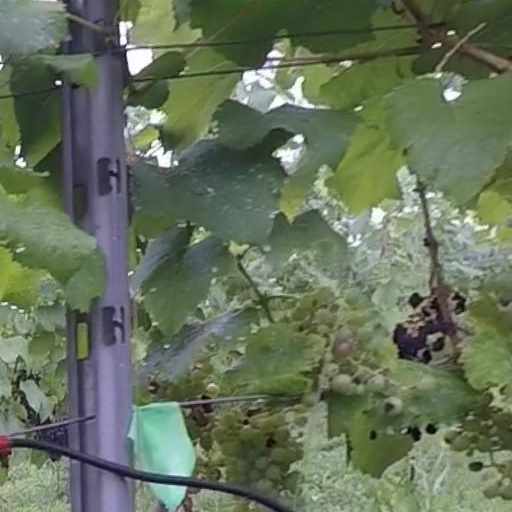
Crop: grape